Charles Joseph Harris

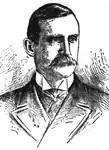
Charles Joseph Harris

Charles Joseph Harris (September 11, 1853 – February 14, 1944) was an industrialist who contributed heavily to the development of Jackson County and Western North Carolina from the late 19th century into the 20th century.